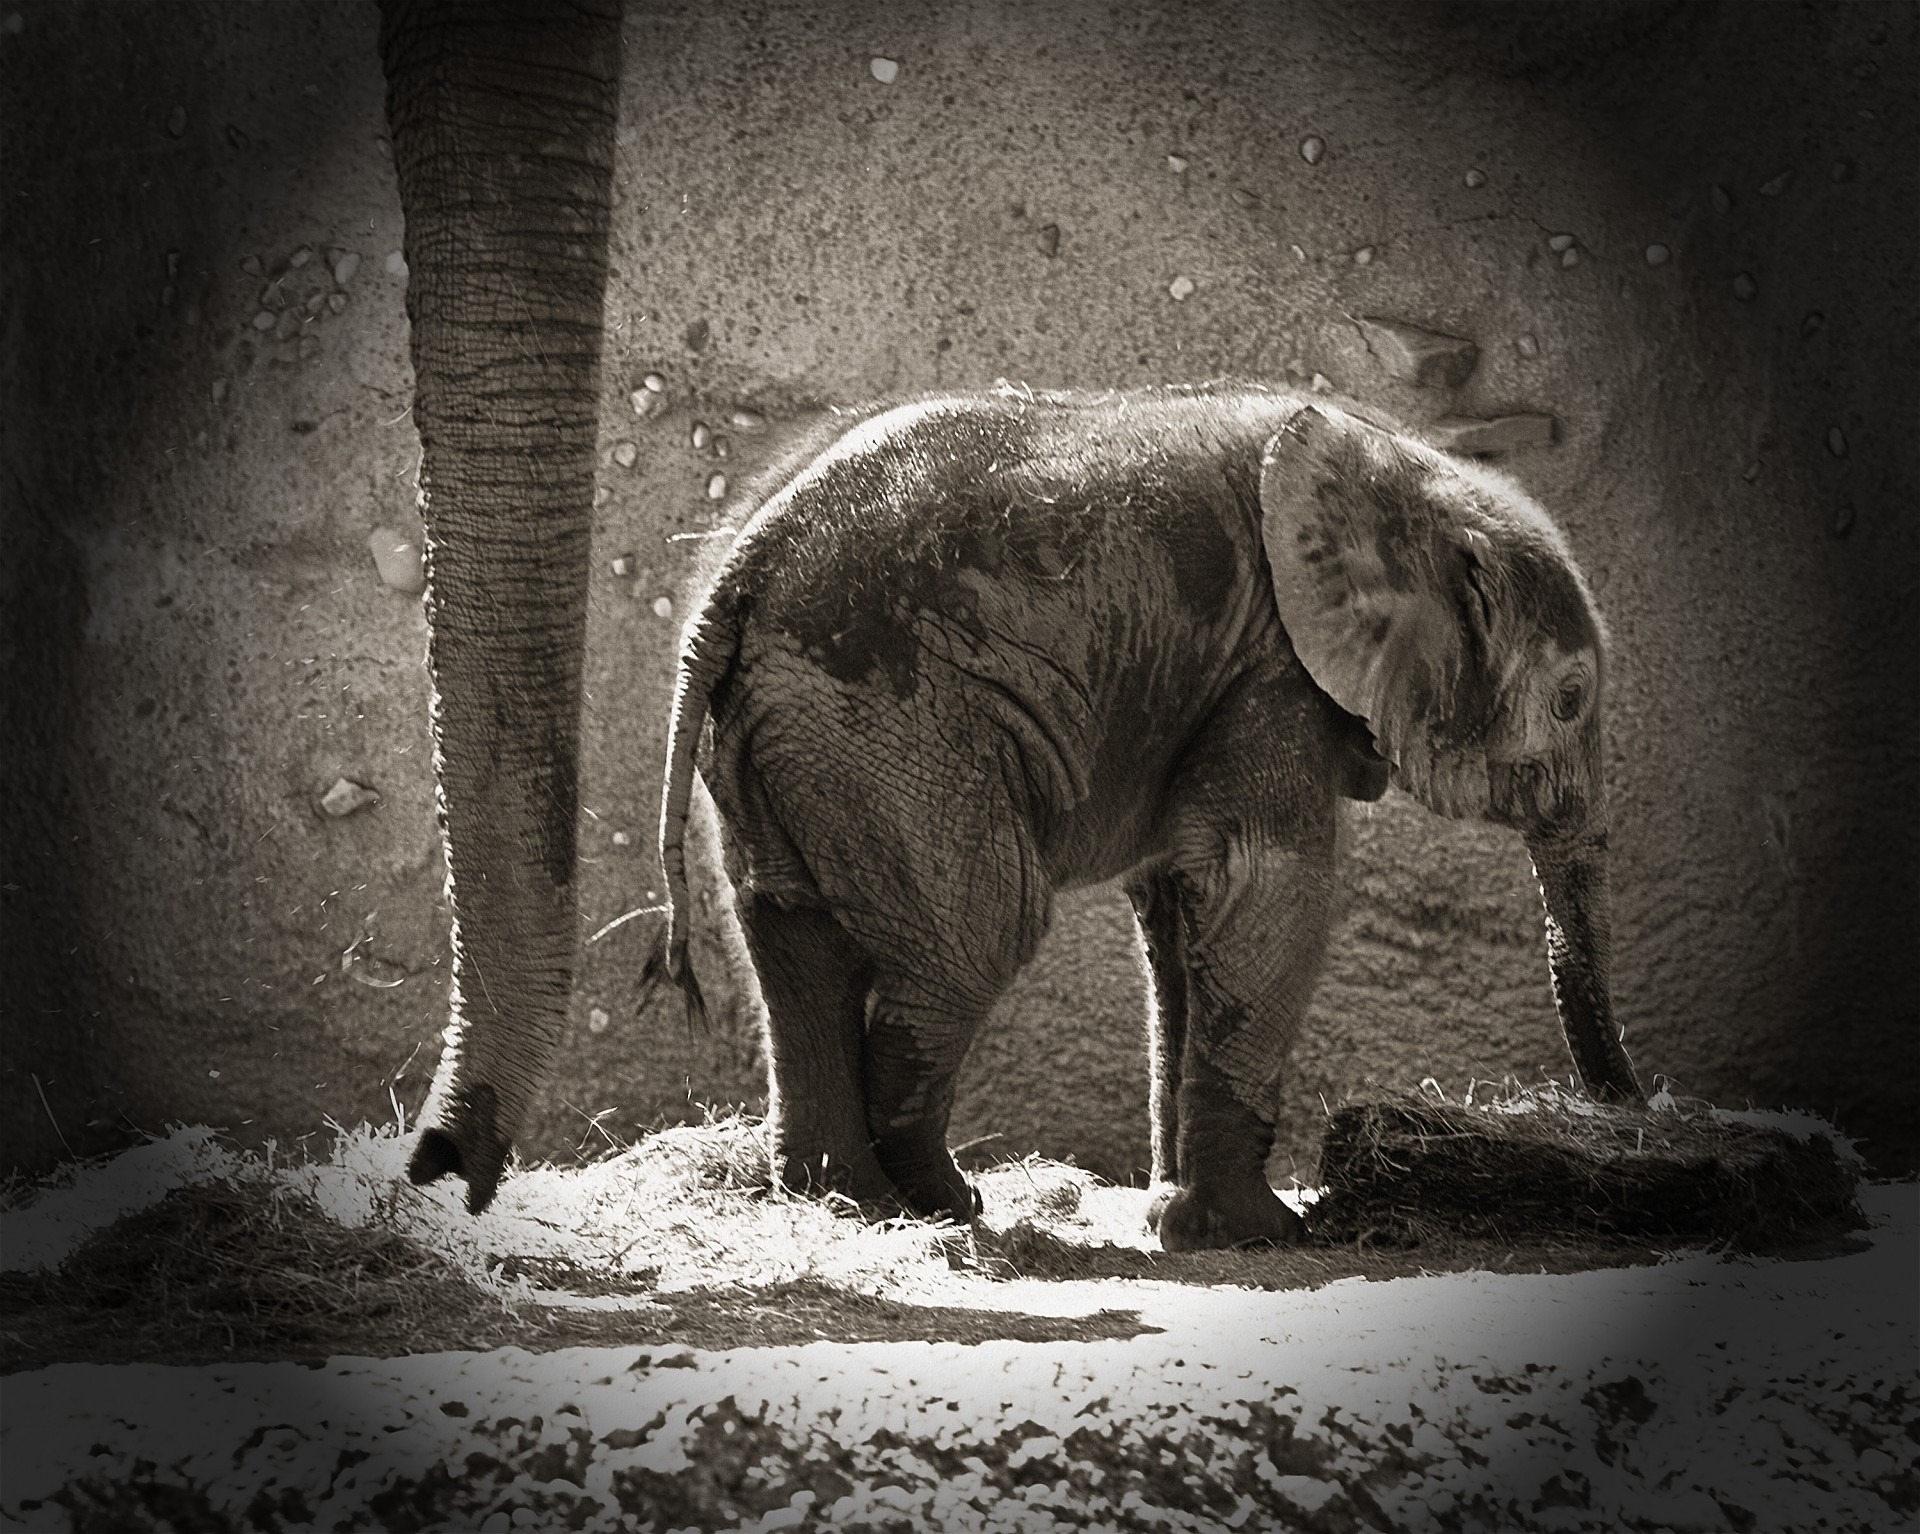
black and white, white, photography, wildlife, zoo, mammal, darkness, black, monochrome, fauna, elephant, mother, newborn, animals, elephants, daughter, indian elephant, monochrome photography, elephants and mammoths